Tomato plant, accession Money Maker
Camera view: bottom (45 deg); turntable rotation: 120 degrees
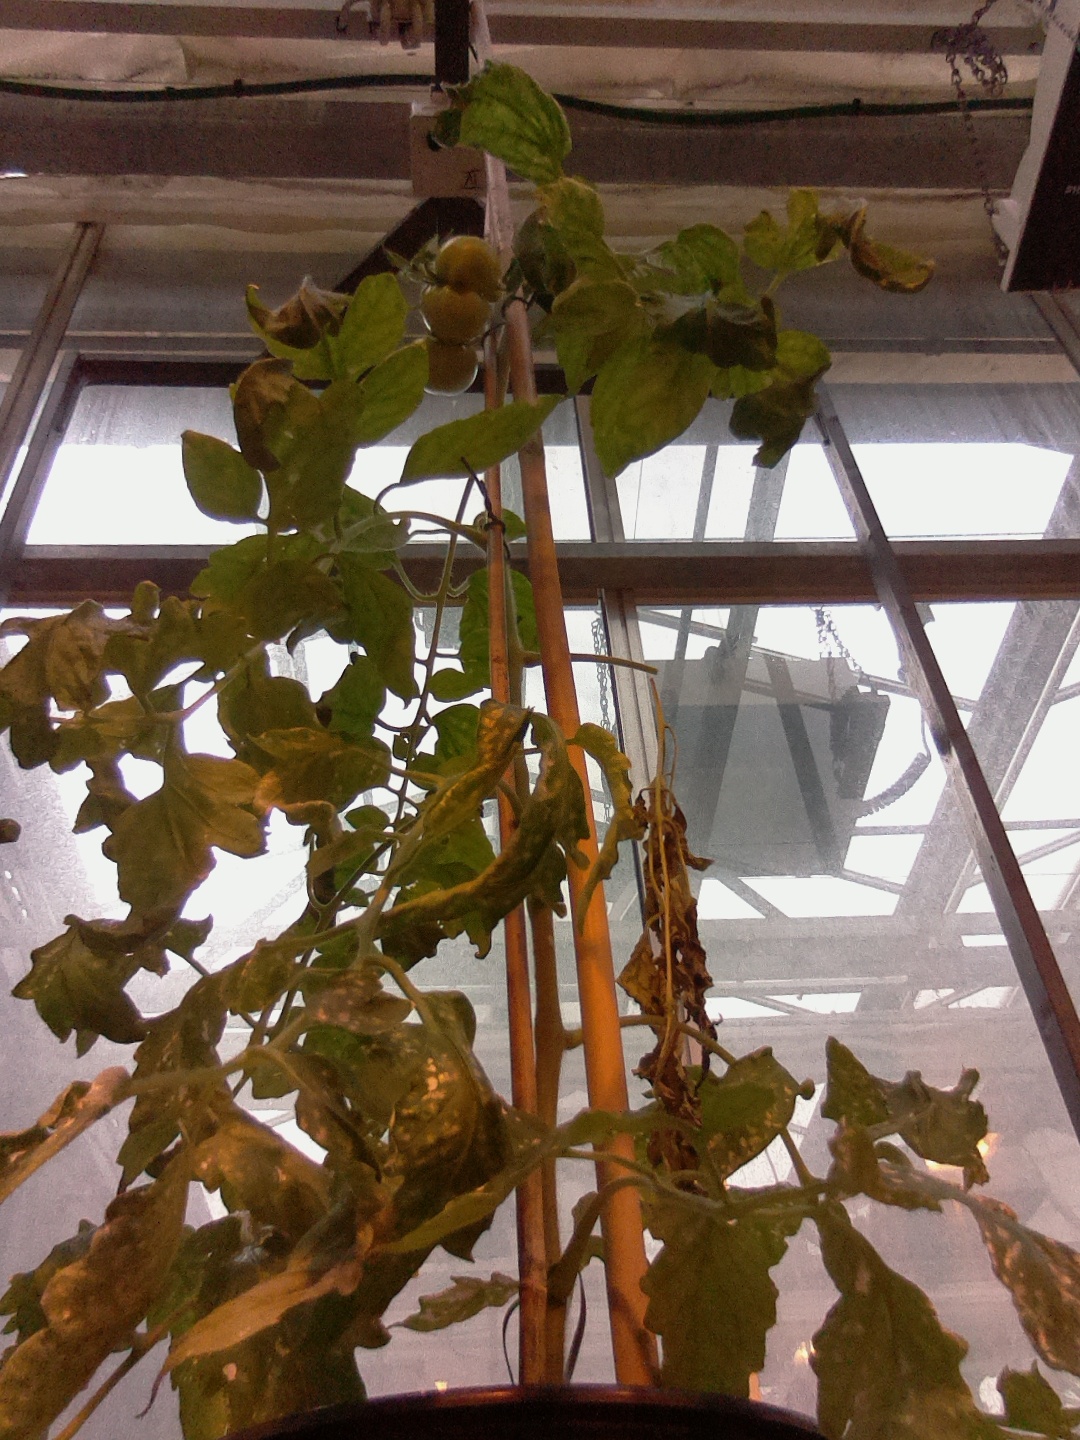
BBCH growth stage 74: 40%-50% of final fruit size